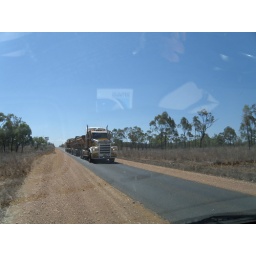
26/10/09 - Charters Towers to Undara - it's advisable to slow down and move over when a road train goes passes